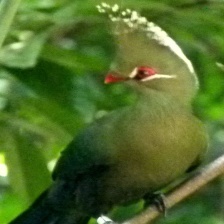
Species: GUINEA TURACO
Scientific name: TAURACO PERSA